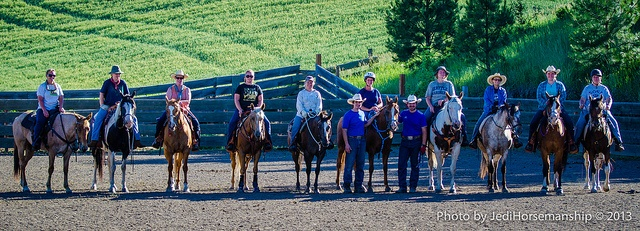
Ten people on horseback lined up in a row.
some people sitting on horses and two men are standing
Several people are seated on horses at a ranch.
A group of people on horses are all lined up.
Ten riders on horseback and two uniformed workers pose for the camera.